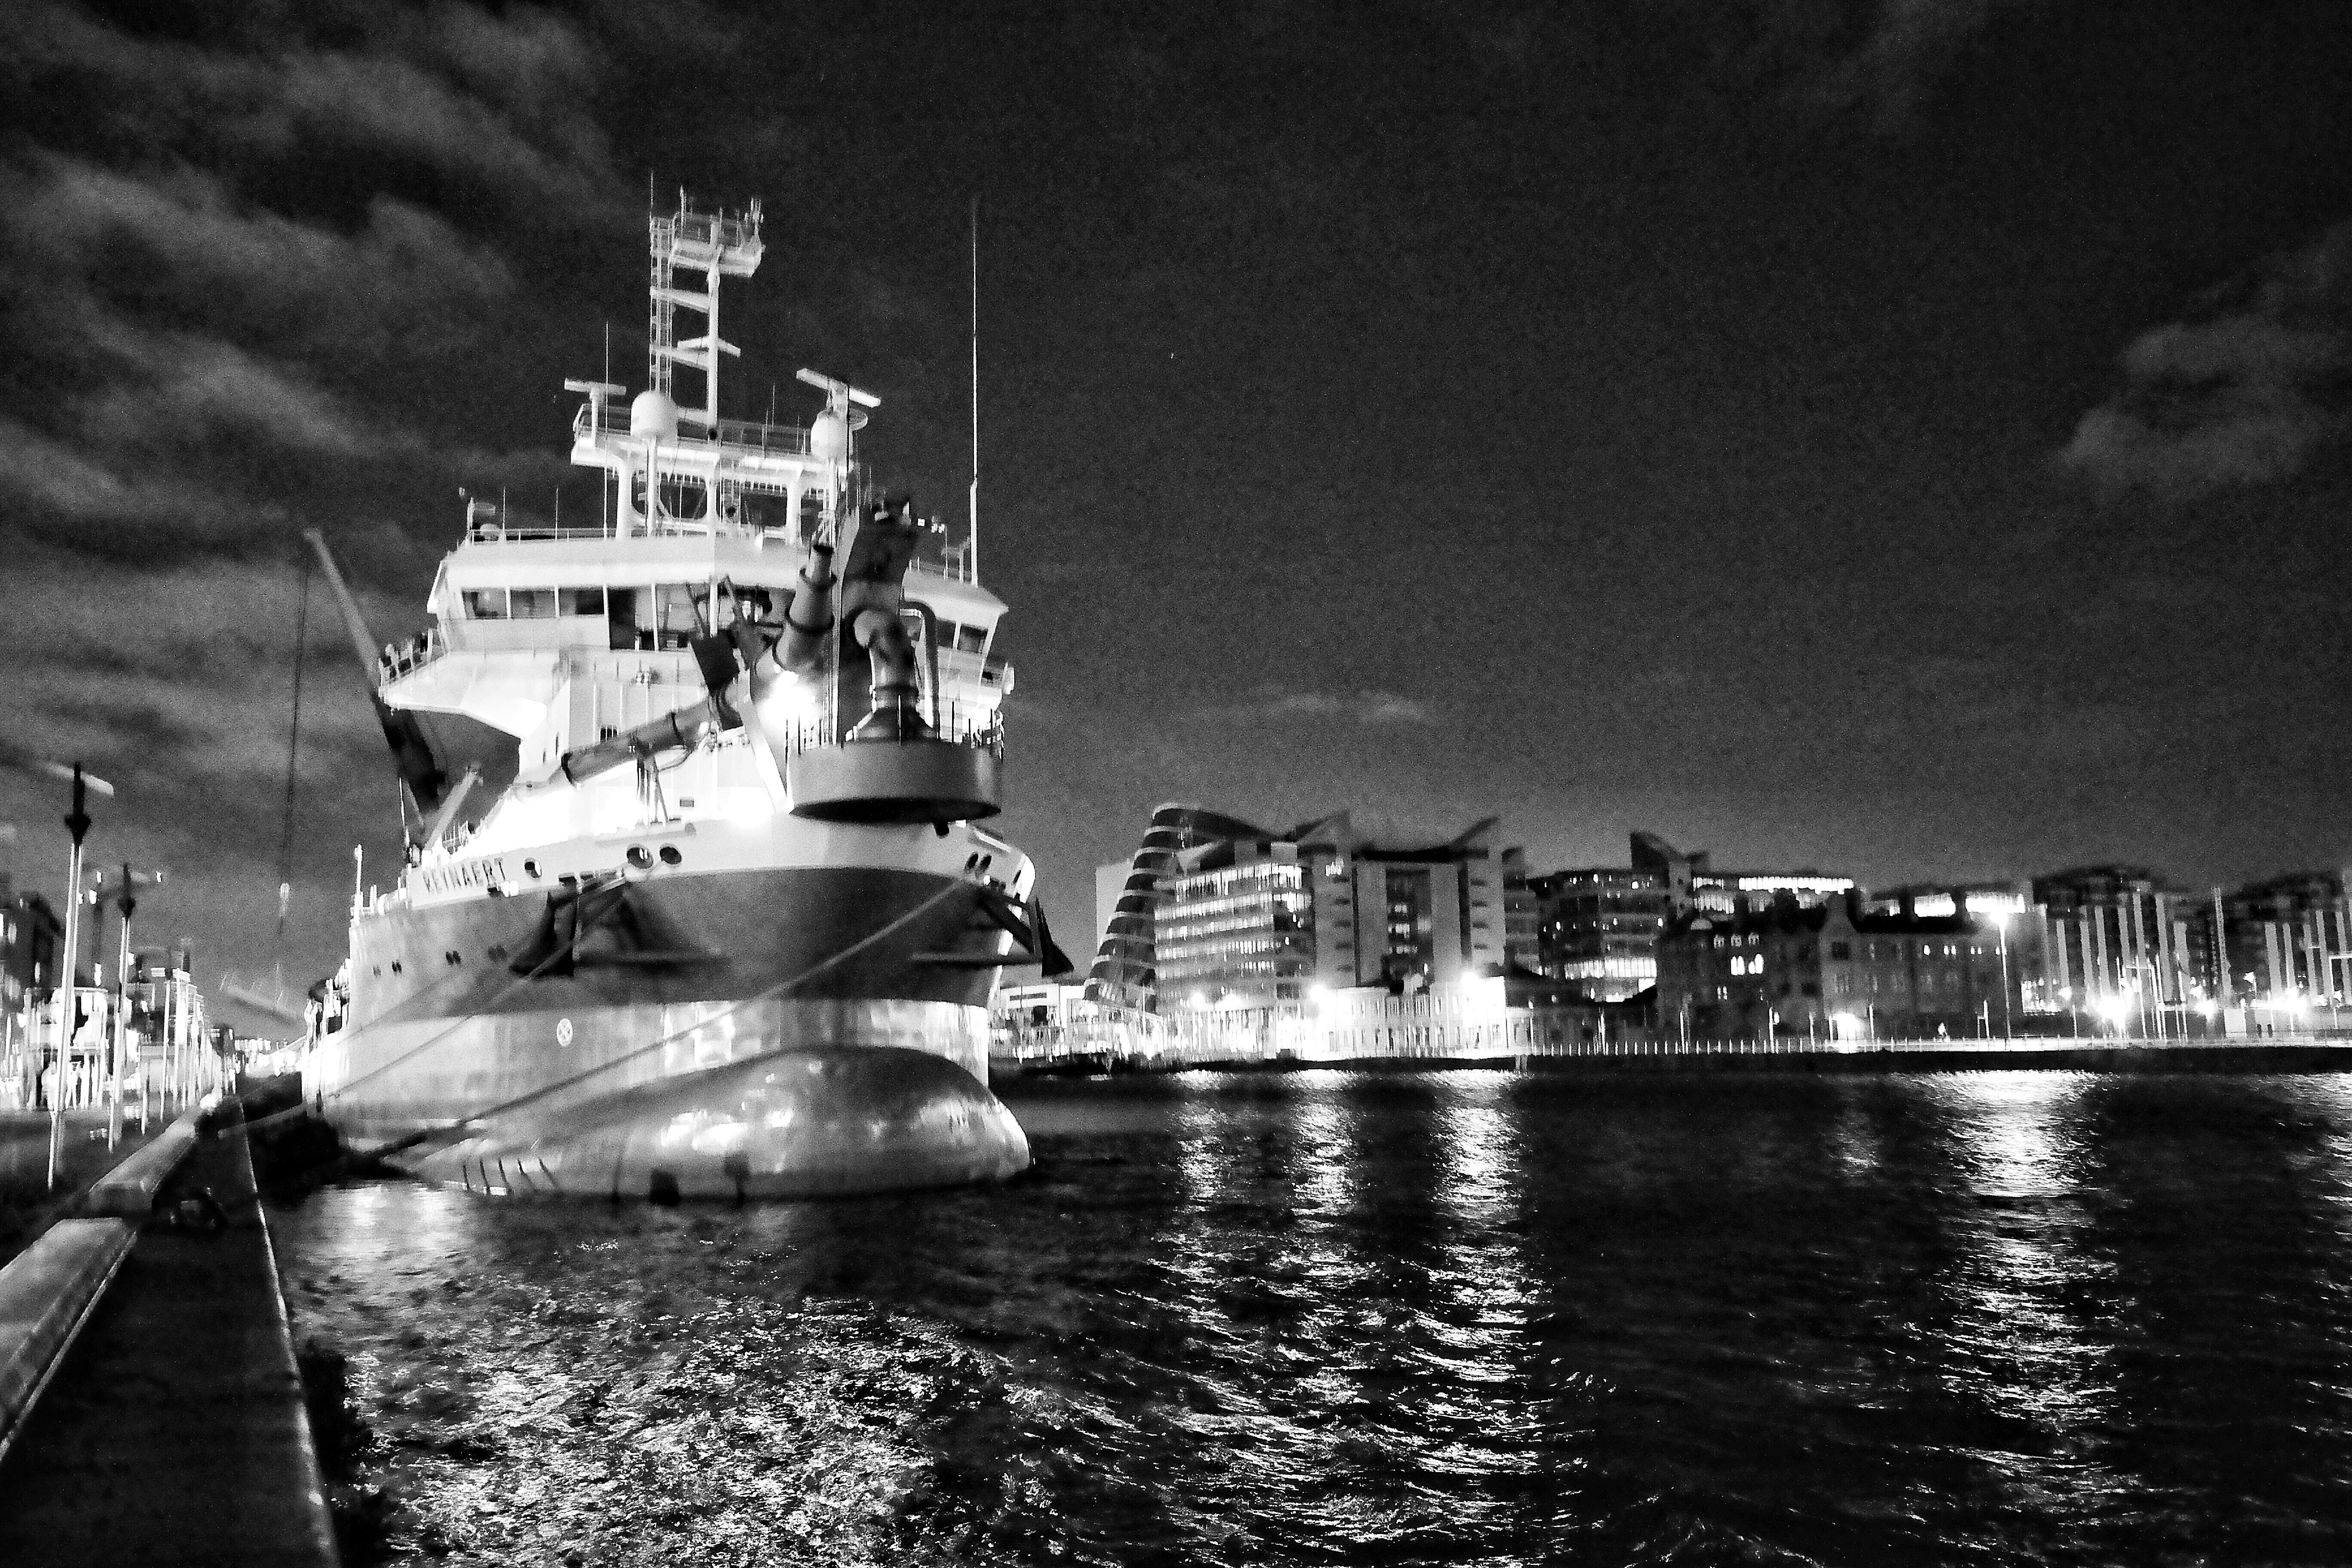
Harbor at night
the photograph is showing a parking ship at a harbor at night the background of the ship is showing an urban city and their is a side walk with light pillars beside the parking ship, the photo is in black and white
a longshot photograph in black and white featuring a harbor with a parking ship at night, the lights are dim makes the details distorted and sharp highlighting the textures of the water the sky have soft clouds on the lift side, the reflection if the lights on the water looks like shimmers the photograph is giving a feeling of the dark
Labels: Water, Waterfront, Port, Cruiser, Military, Navy, Ship, Transportation, Vehicle, Boat, Watercraft, Yacht, Ferry, Person, Sailboat, Pier, Outdoors, Harbor, Freighter, Barge, Battleship, Destroyer, Canal, Marina, Urban, Buildings, sidewalk, sky
Camera: SAMSUNG NX300
Aperture: F3.5
Exposure: 1/2 sec
ISO: 3200
Focal length: 18